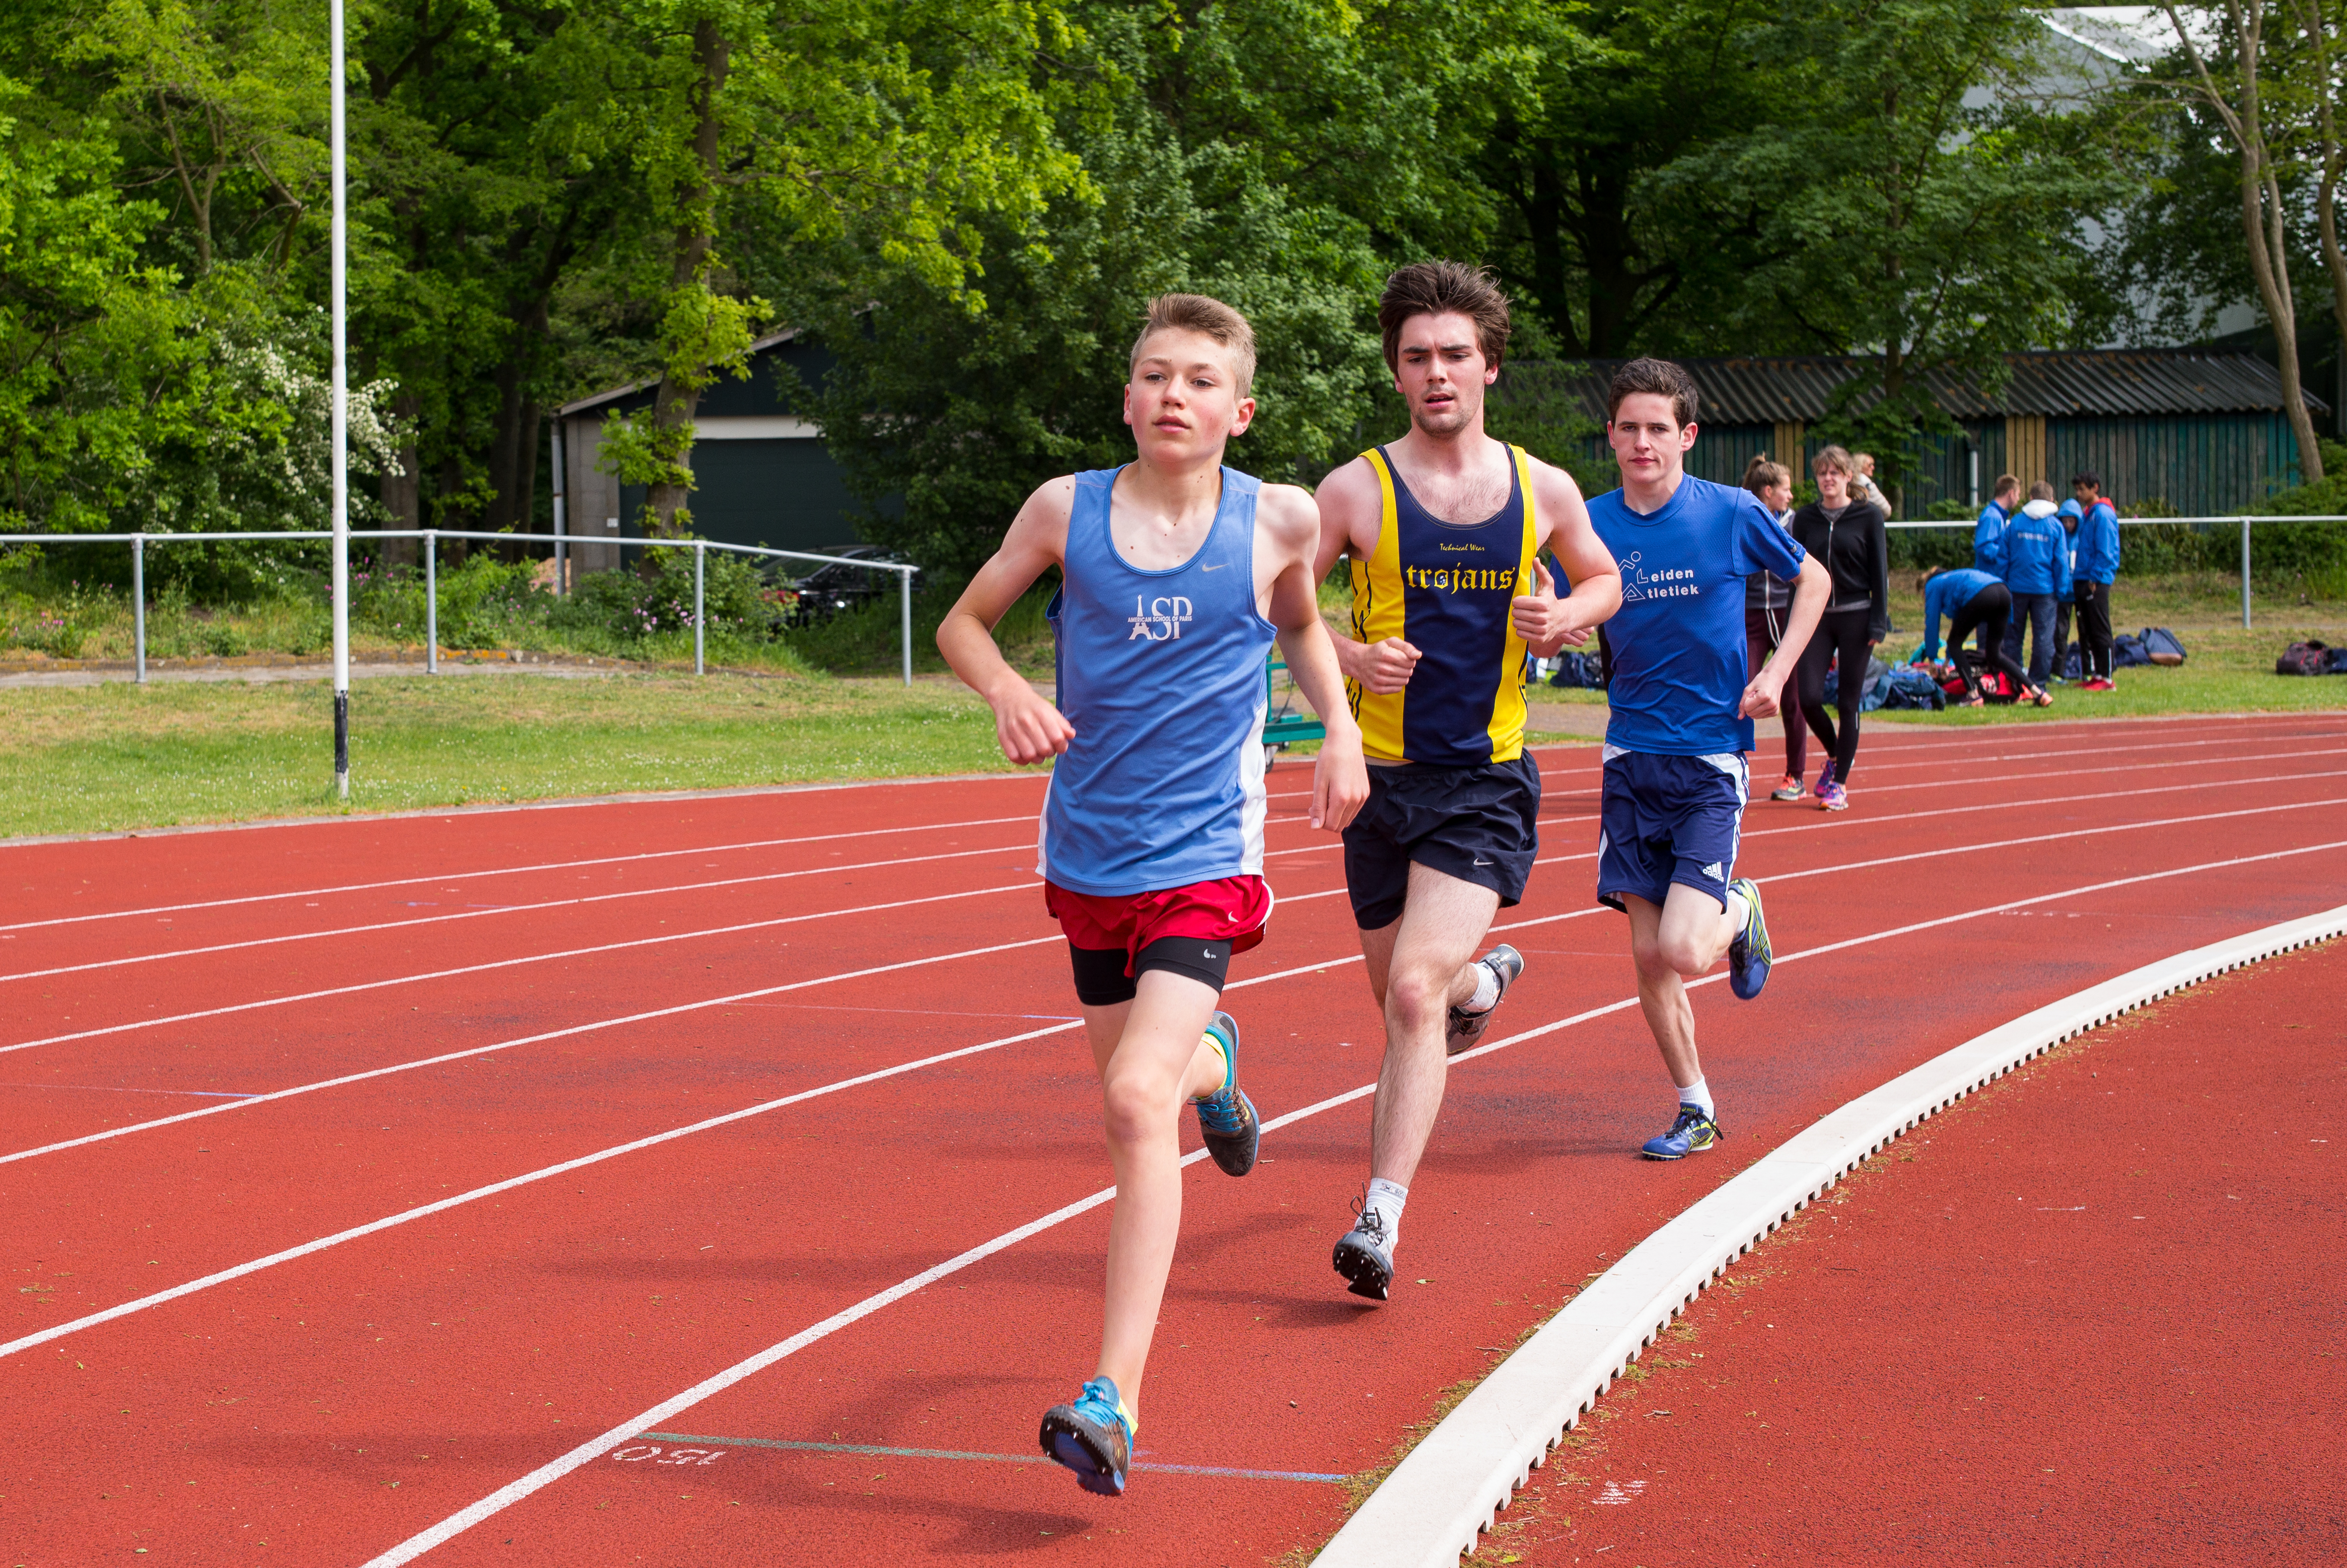
running, sports, athletics, sprint, human action, track and field athletics, middle distance running, 800 metres, 4 100 metres relay